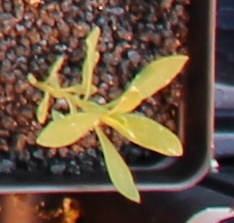
Label: Kochia